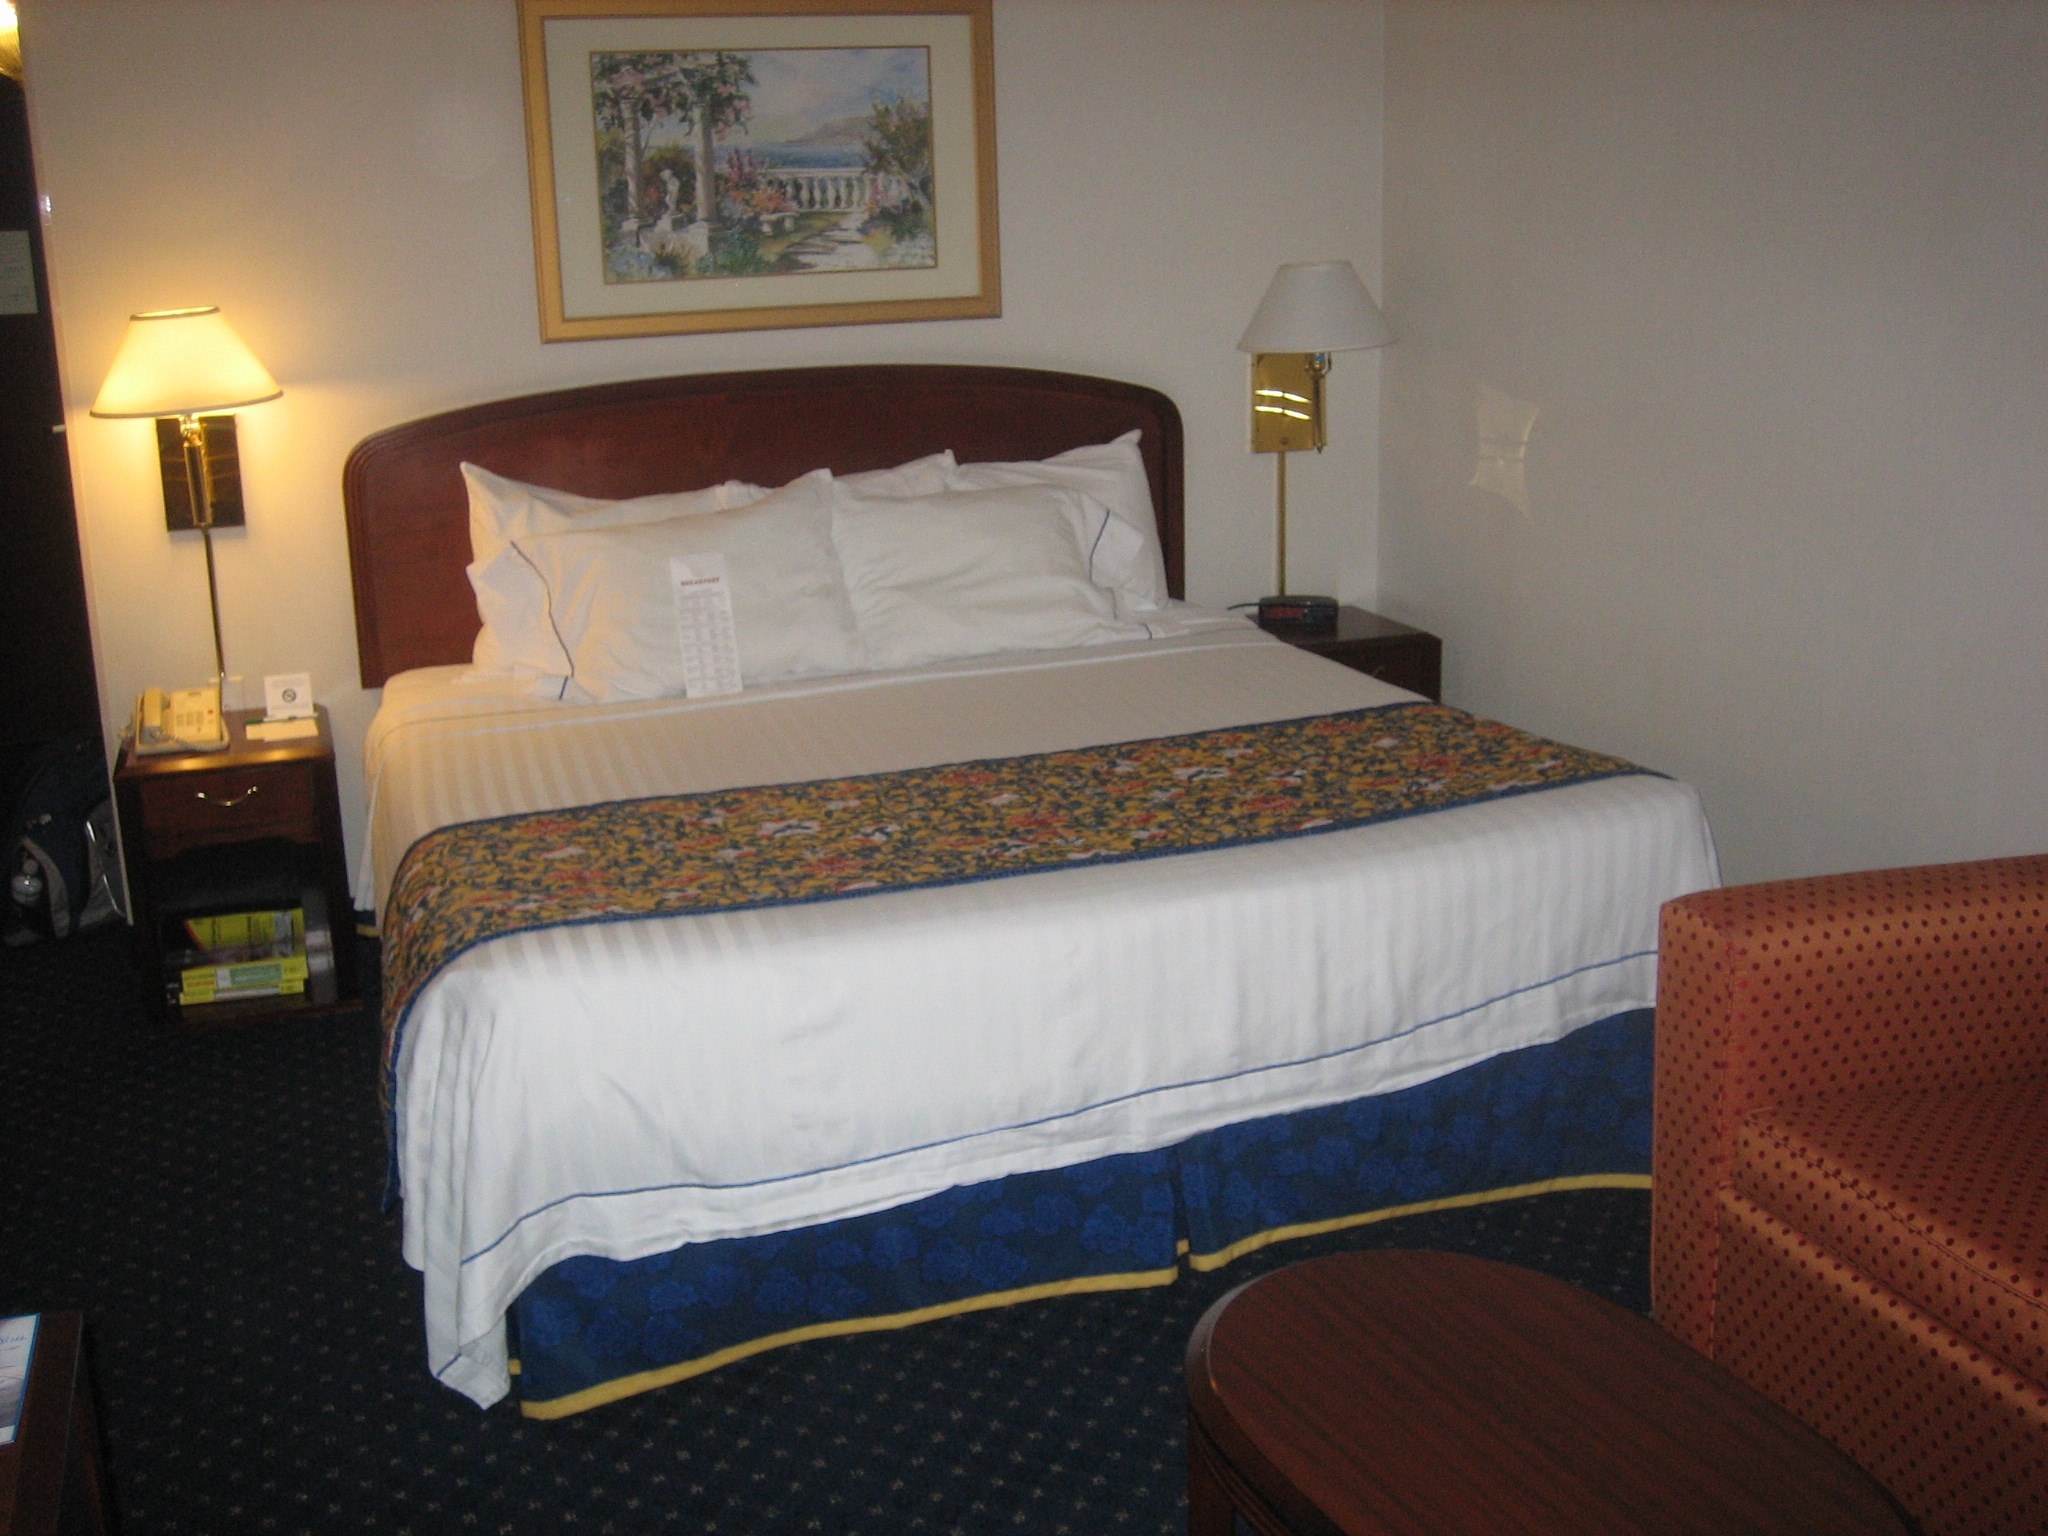
Room type: bedroom